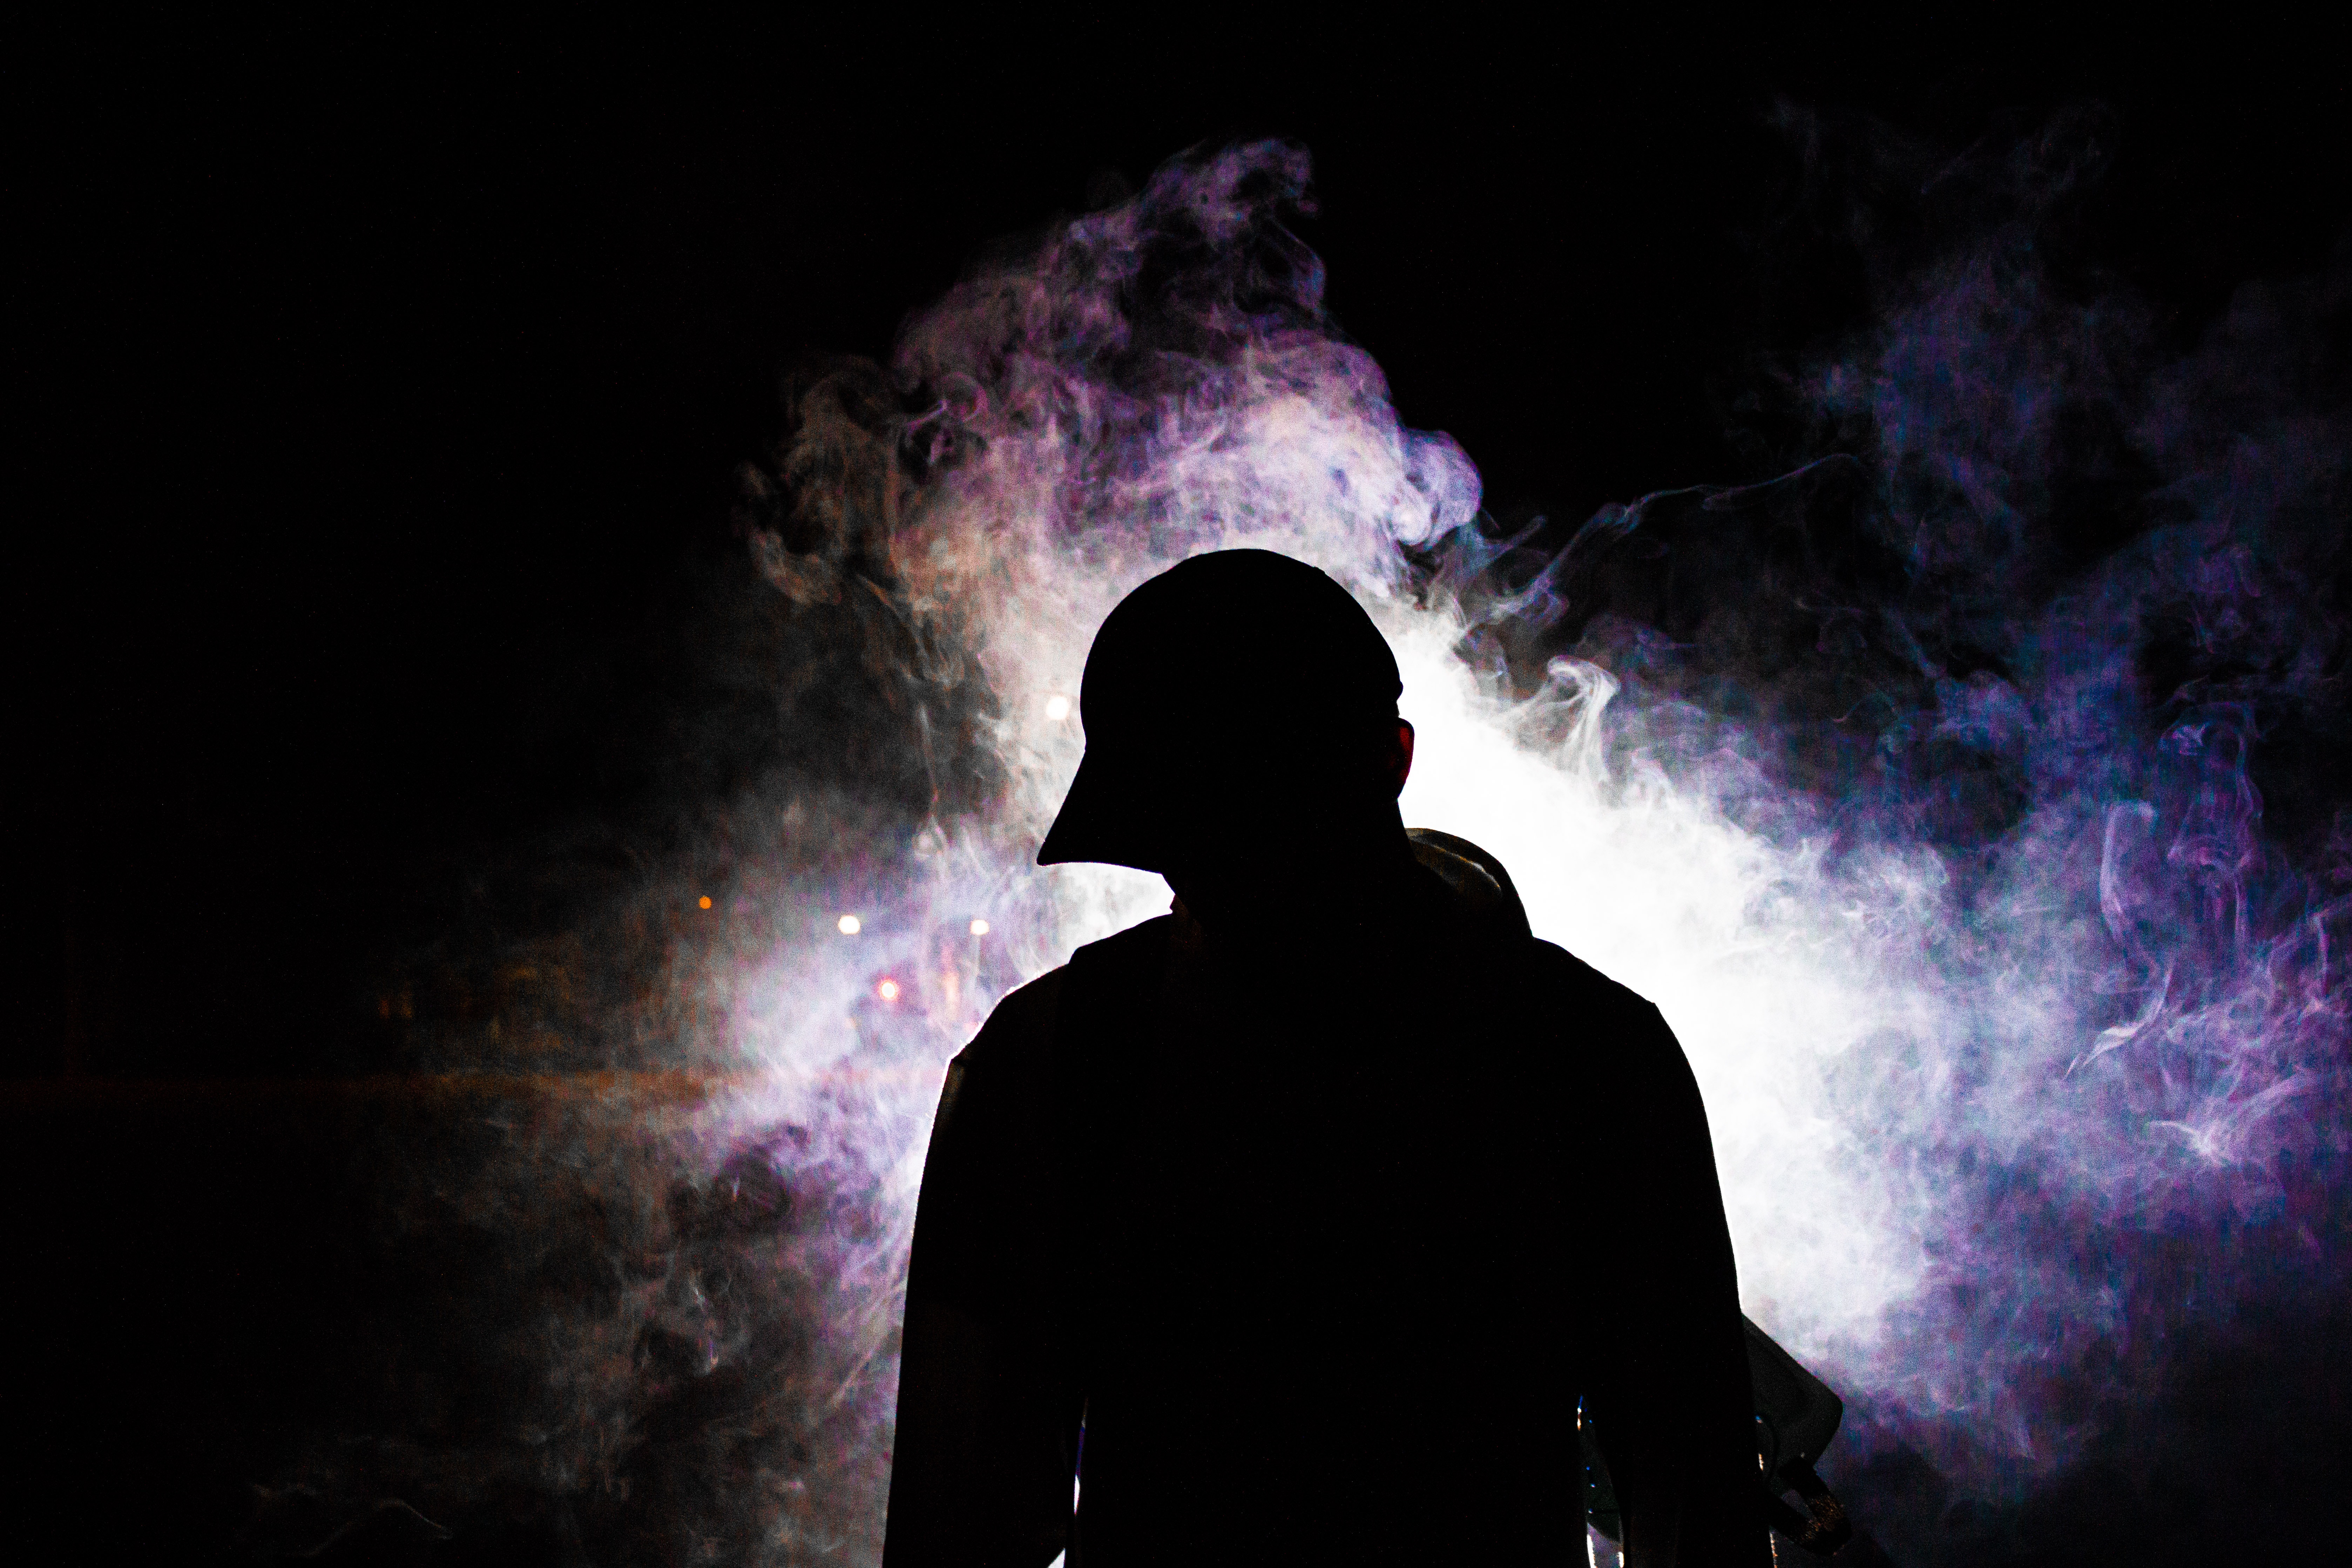
purple, darkness, sky, light, smoke, atmosphere, night, computer wallpaper, midnight, space